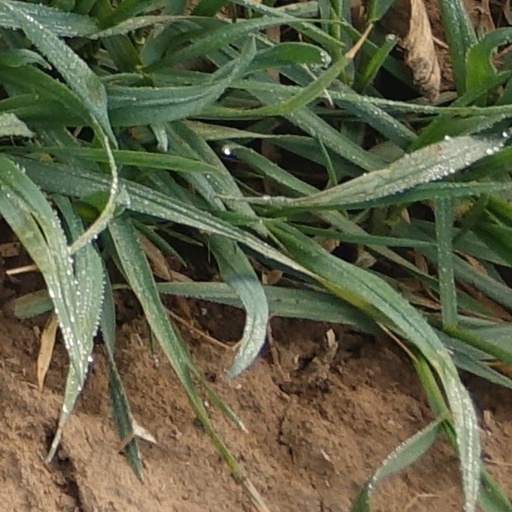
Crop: wheat